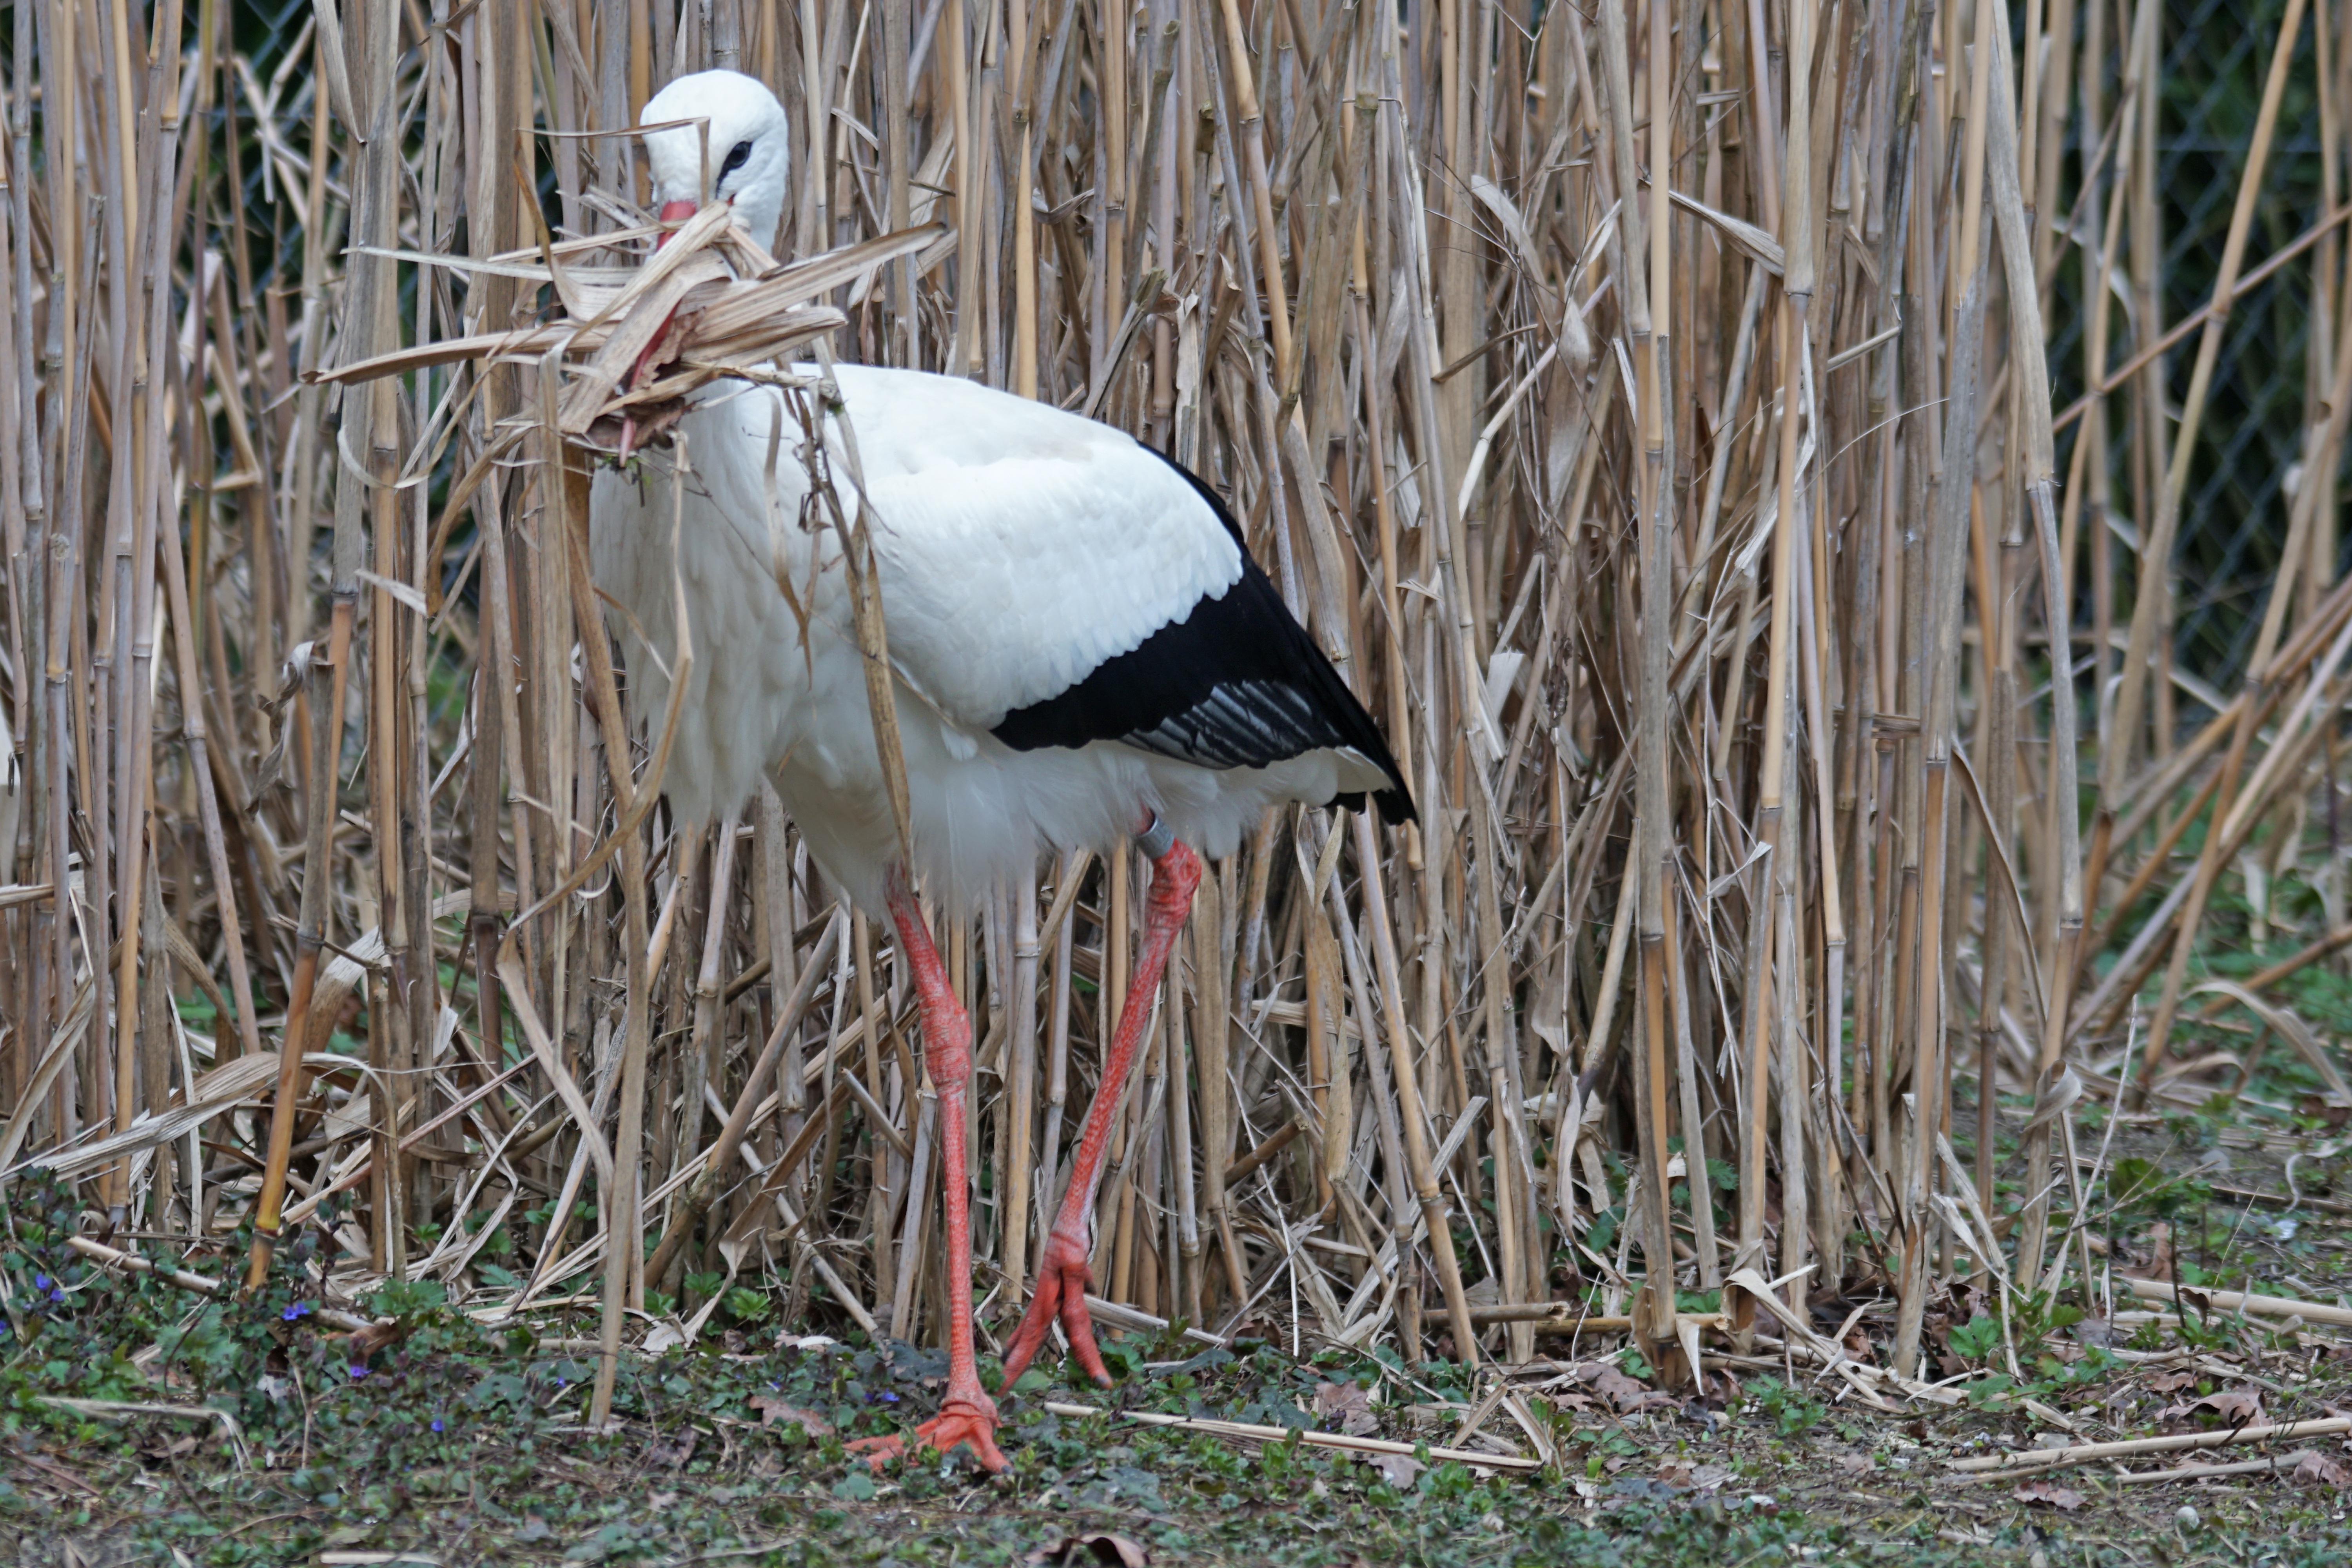
bird, wildlife, zoo, beak, fauna, stork, wetland, vertebrate, pride, animal portrait, white stork, nest building, rattle stork, adebar, storchennest, large beak, ciconiiformes